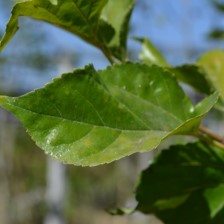
Variety: Kamphaengsaeng42